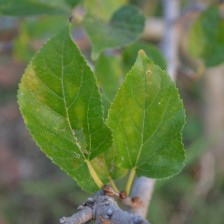
Variety: Kamphaengsaeng42